Maryland in the American Revolution

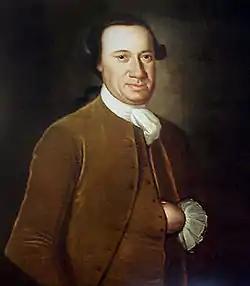
Marylander John Hanson (1721–1783) was the first person to serve a full term as President of the Continental Congress under the Articles of Confederation.

During this initial phase of the Revolutionary period, Maryland was governed by the Assembly of Freemen, an Assembly of the state's counties. The first convention lasted four days, from June 22 to June 25, 1774. All sixteen counties then existing were represented by a total of 92 members; Matthew Tilghman was elected chairman.